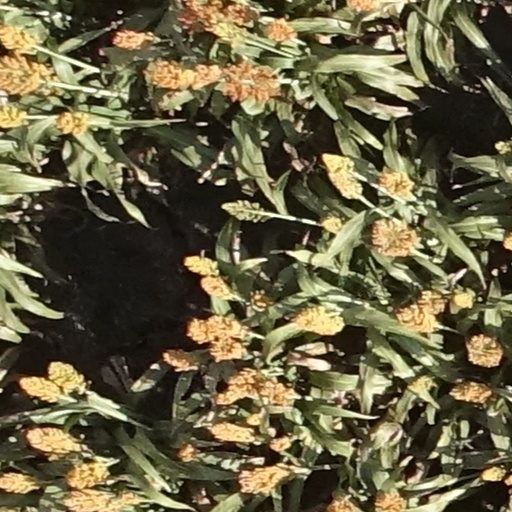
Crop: sorghum